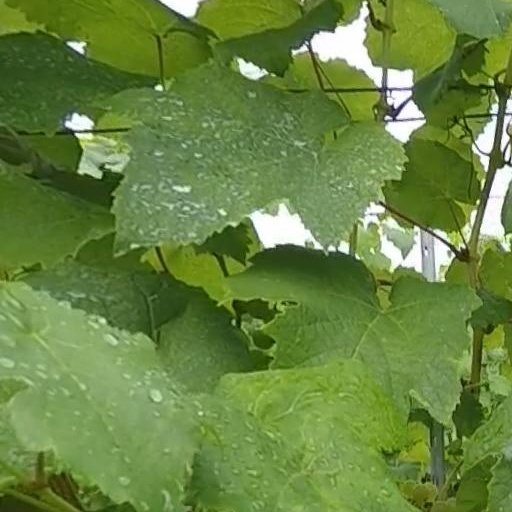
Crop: grape